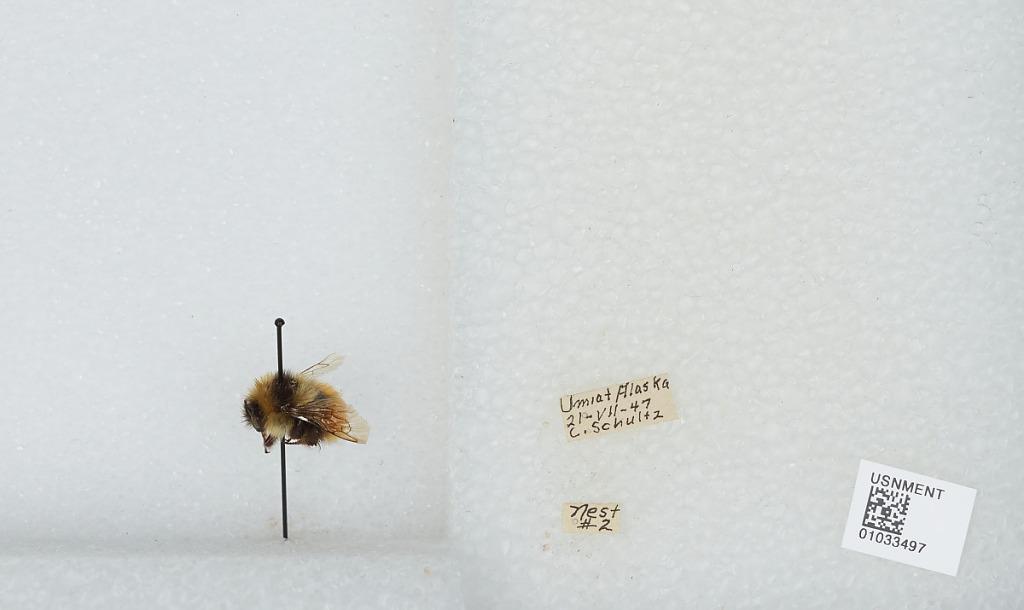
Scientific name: Bombus (Pyrobombus) sylvicola Kirby
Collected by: C. Schultz
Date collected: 1947-7-21
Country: United States
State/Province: Alaska
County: North Slope
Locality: Umiat
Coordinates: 69.3669, -152.144